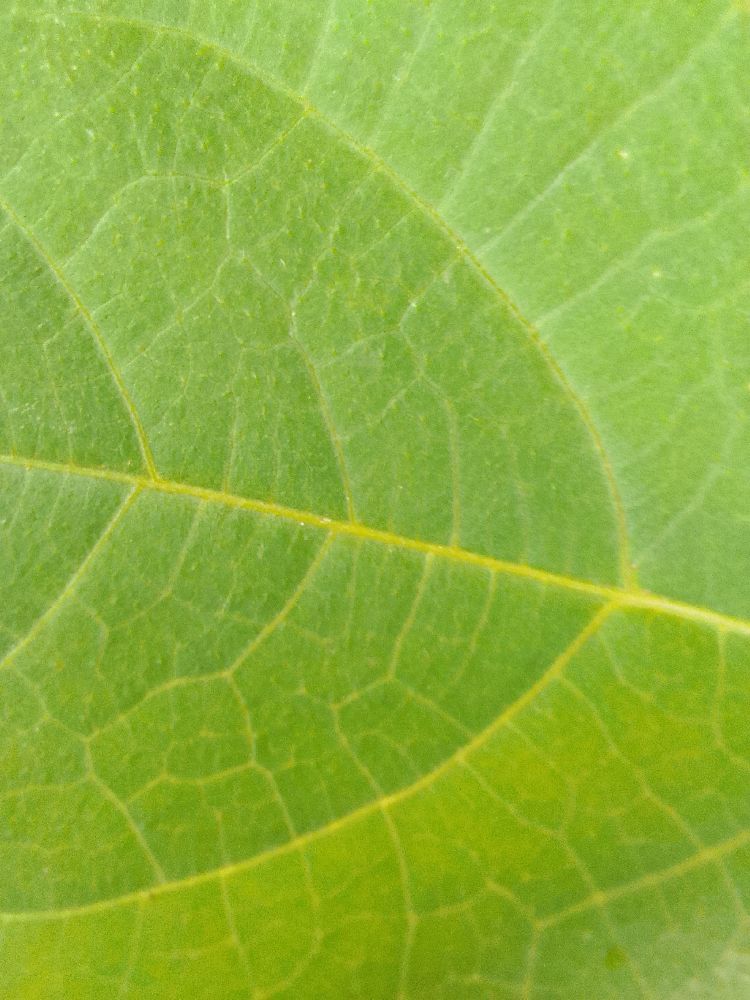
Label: healthy